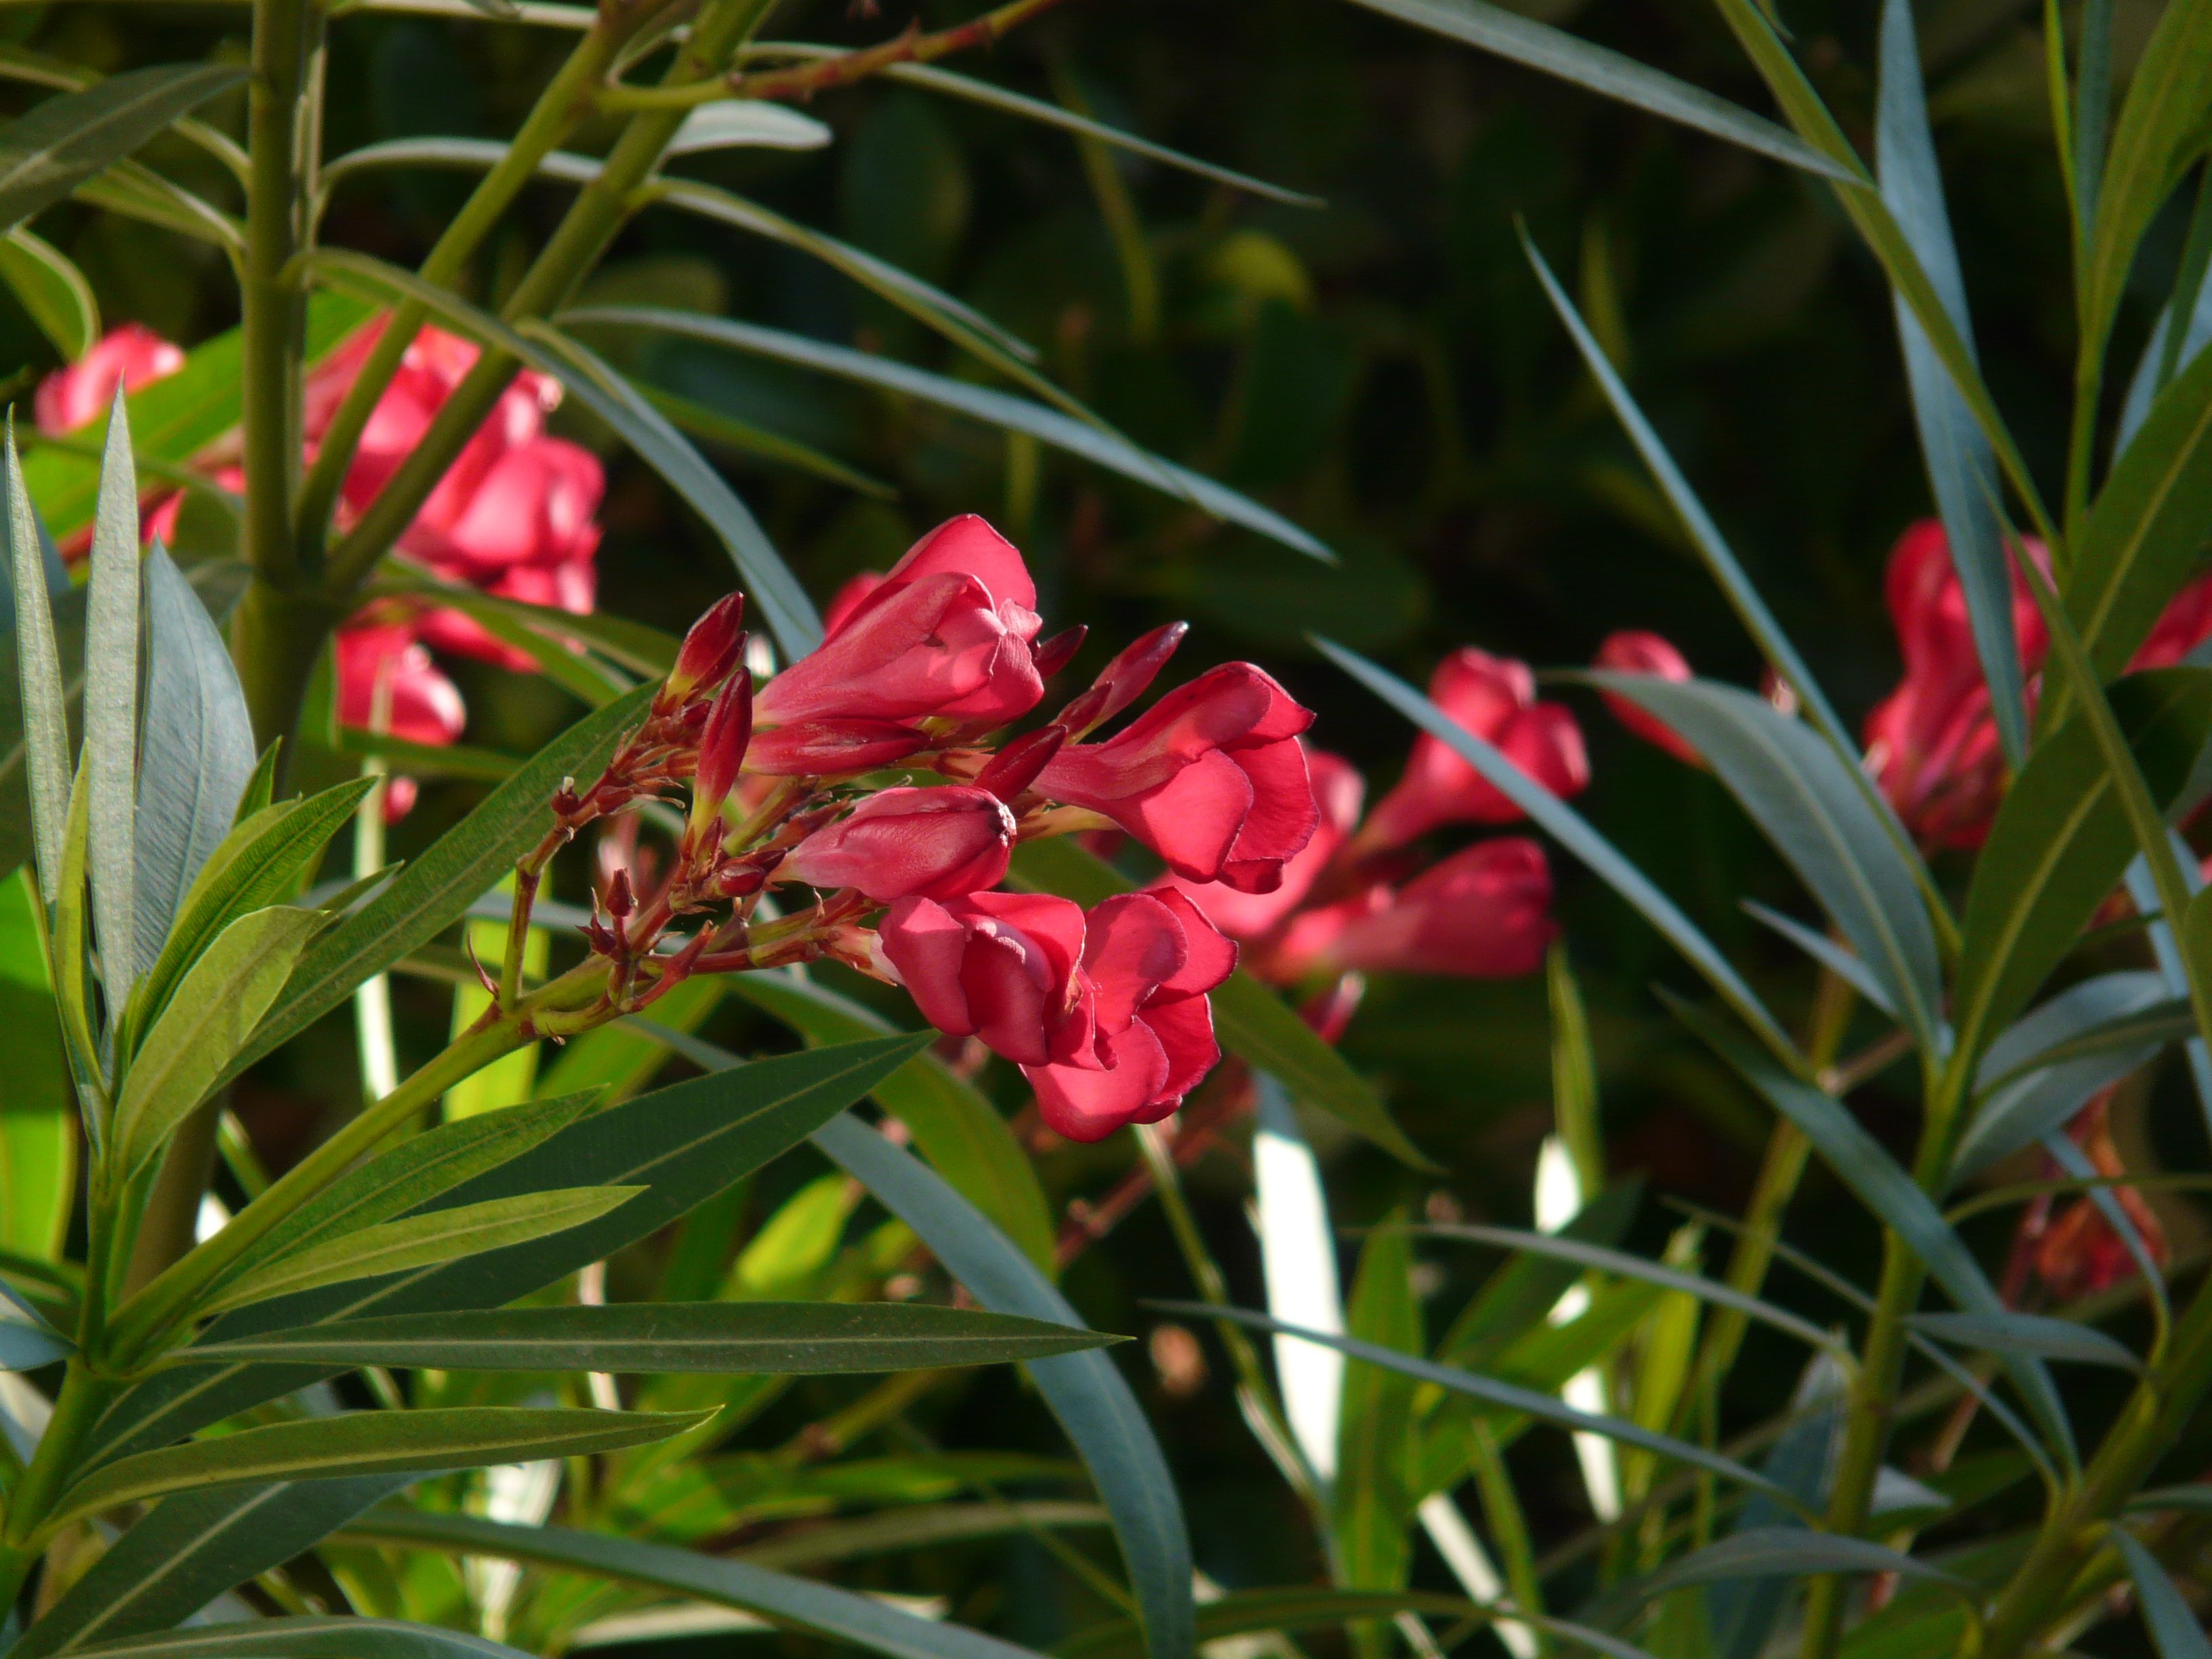
blossom, plant, leaf, flower, bloom, bush, red, botany, flora, wildflower, shrub, apocynaceae, ornamental shrub, oleander, back light, flowering plant, nerium oleander, dog gift greenhouse, laurel rose, land plant